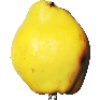
Label: quince